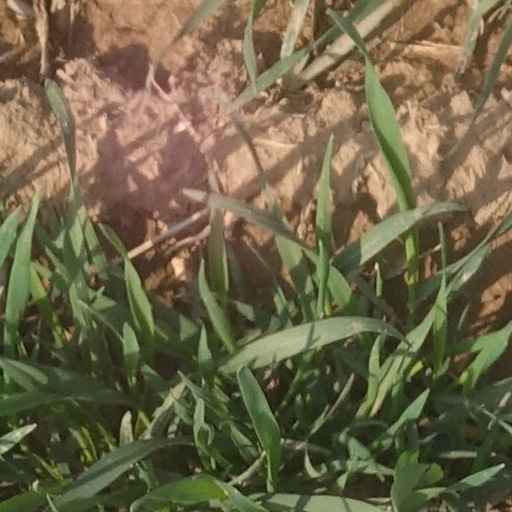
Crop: wheat